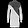
Label: Dress